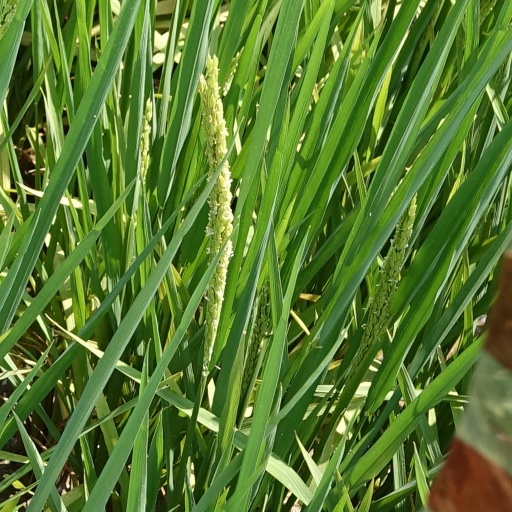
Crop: rice